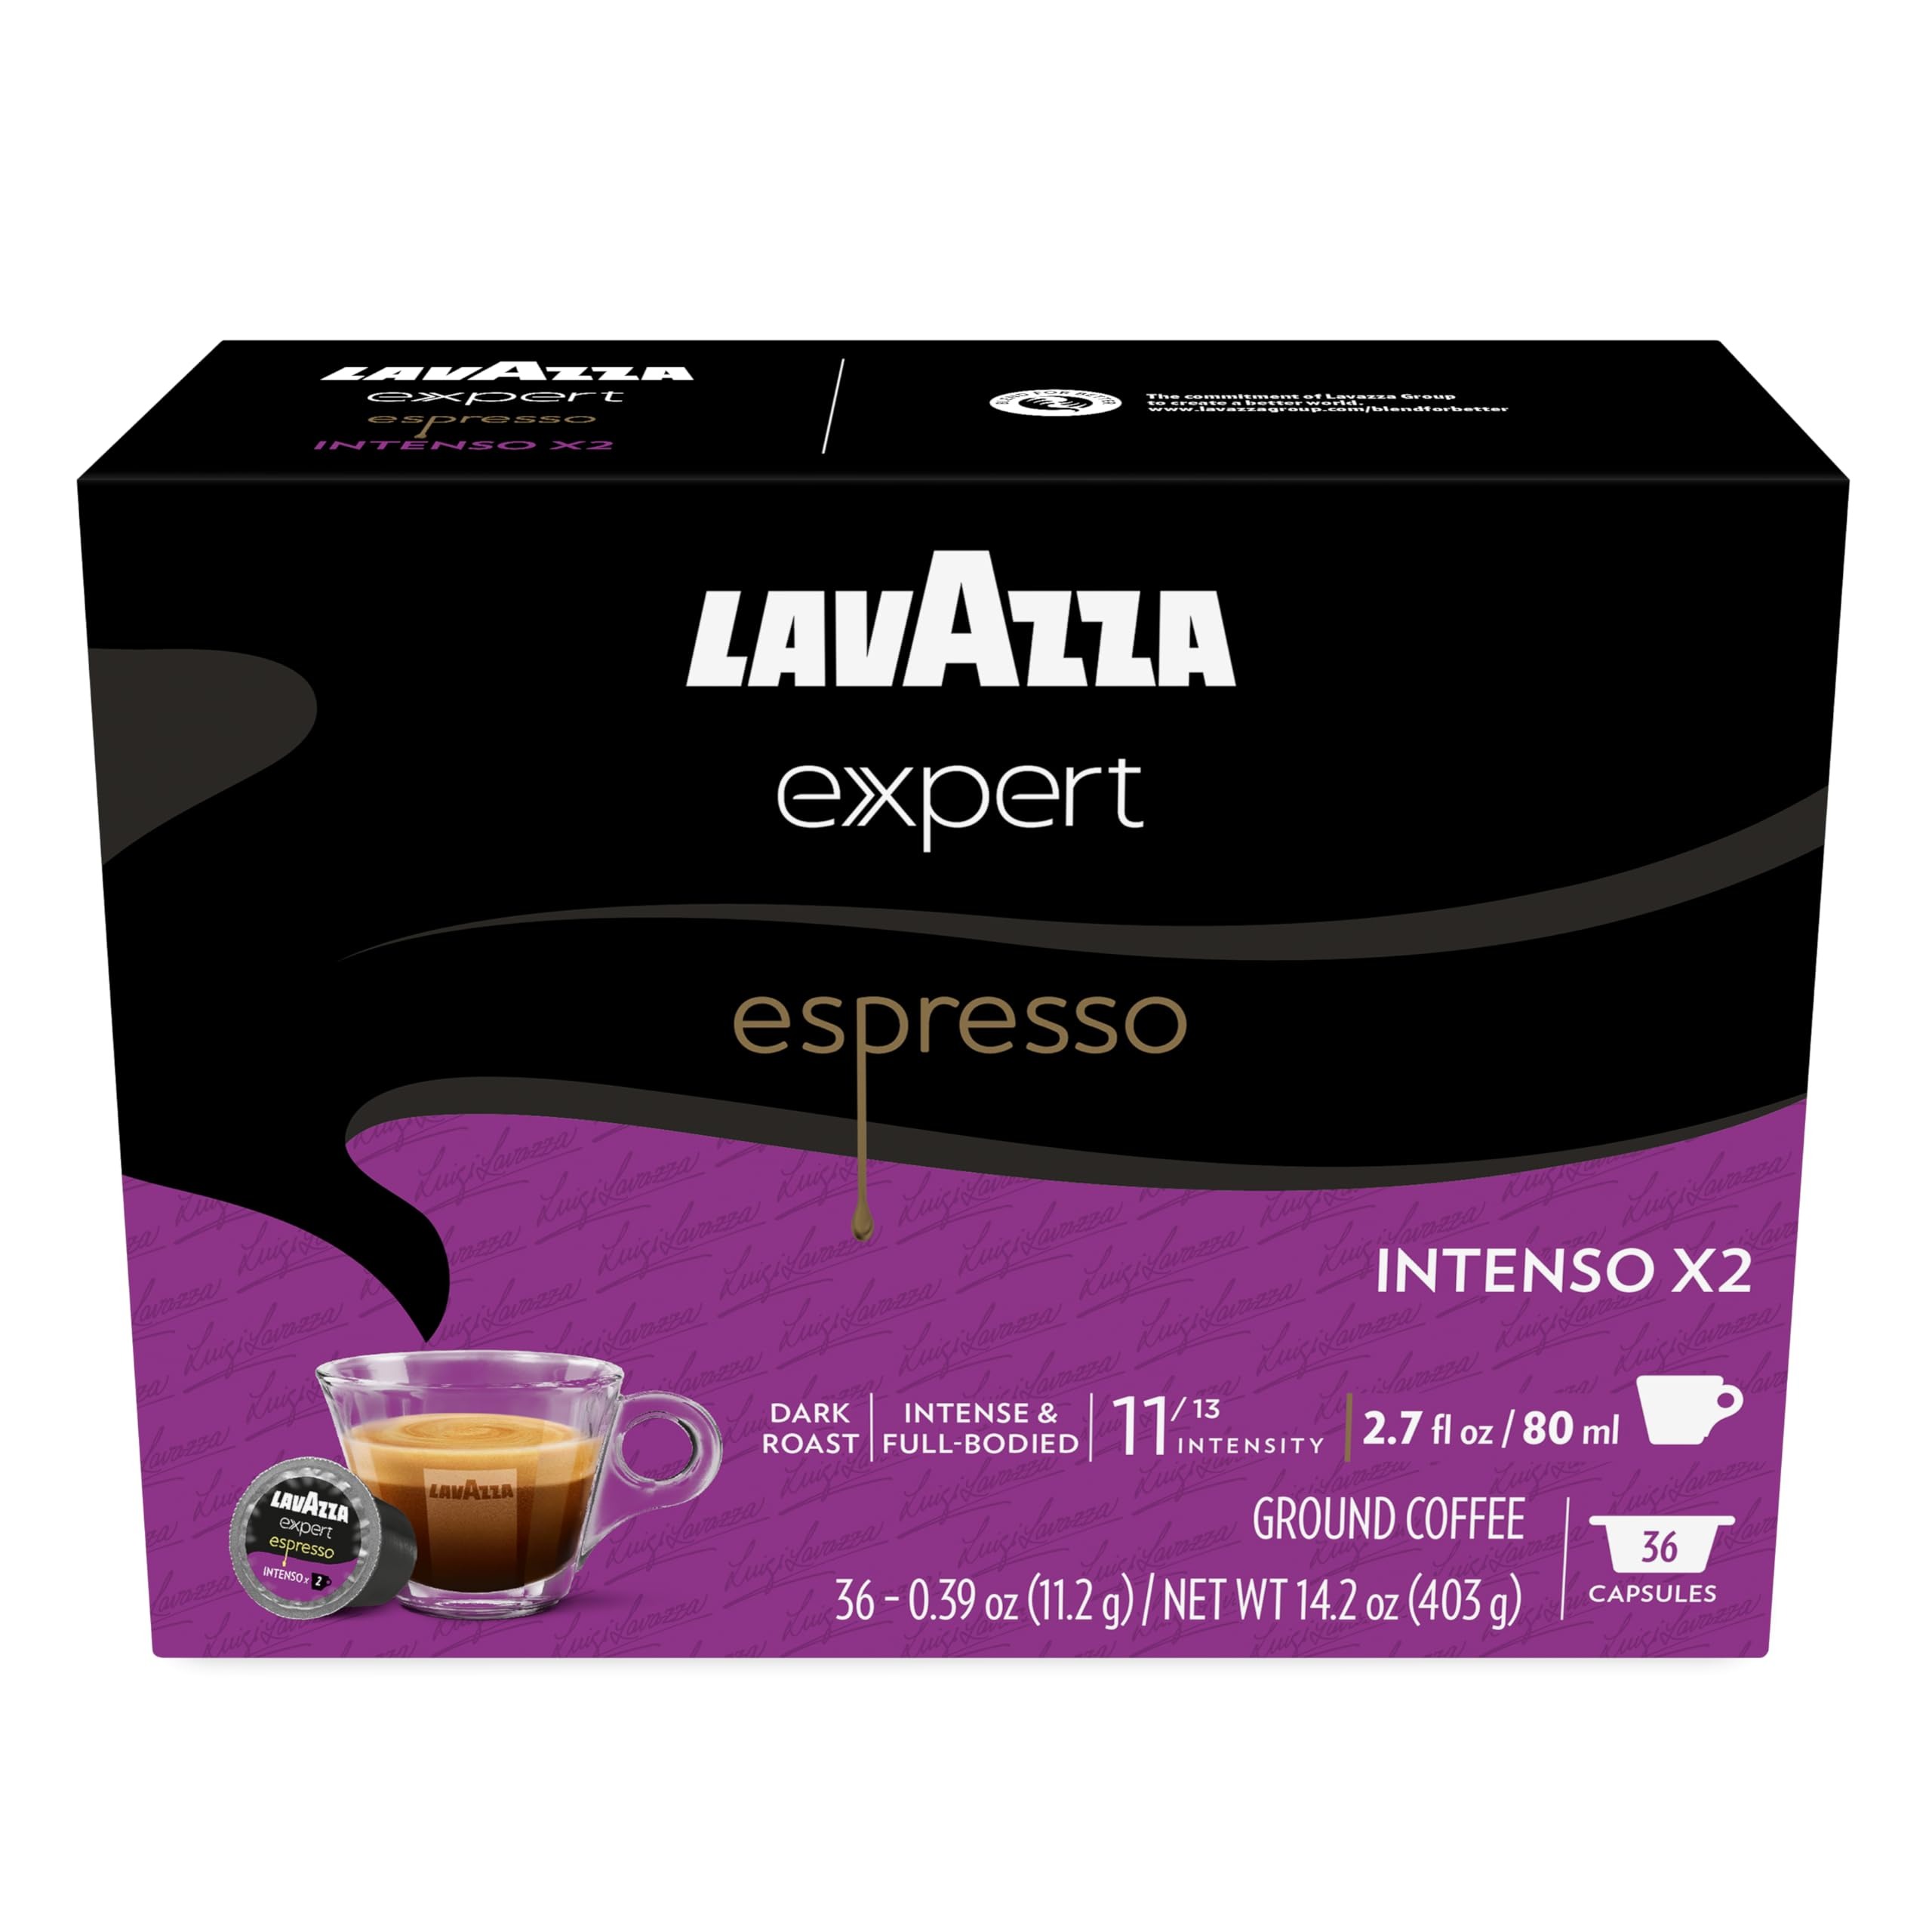
Item Name: Lavazza Expert Espresso Intenso Double Shot Capsules, Dark Roast, Arabica and Robusta Blend, Compatible with Lavazza Classy Machines (36 Capsules)
Bullet Point 1: EXPERT ESPRESSO INTENSO DOUBLE SHOT: 36 single-serve capsules ideal for double shot espresso preparation.
Bullet Point 2: INTENSITY AND ROASTING: With a 11/13 intensity, this bold dark roast offers a full-bodied taste.
Bullet Point 3: BLEND: Made from Arabica and Robusta beans, this naturally caffeinated blend is sourced from South America and Asia.
Bullet Point 4: AROMATIC NOTES: Cocoa, dried fruit, and a slightly smoky finish.
Bullet Point 5: INGREDIENTS: Lavazza Expert Capsules contain only coffee, and are produced in facilities that exclusively make coffee.
Bullet Point 6: EXCLUSIVELY FOR: Lavazza Expert Espresso Capsules are compatible with Classy Plus and Classy Mini Machines.
Bullet Point 7: EXPIRATION DATE: formatted as DD/MM/YY
Bullet Point 8: BORN IN 1895: With over a century of coffee expertise, Lavazza continues its dedication to sustainably sourcing the highest quality coffee beans with innovation, passion, and expertise.
Value: 36.0
Unit: Count

Price: 26.92